Edmonton Oilers

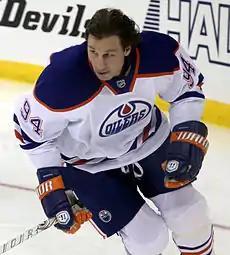
Recording 296 regular season goals while playing with the Oilers, Ryan Smyth is the franchise's ninth-highest all-time goalscorer.

The Oilers are affiliated with several inductees in the Hockey Hall of Fame.